Question: Please indicate a possible affordance area of the brush_with_toothbrush that can be used for brushing
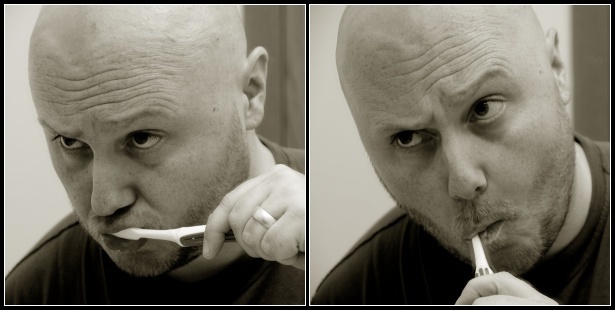
Answer: [120.048, 218.986, 205.93, 243.692]